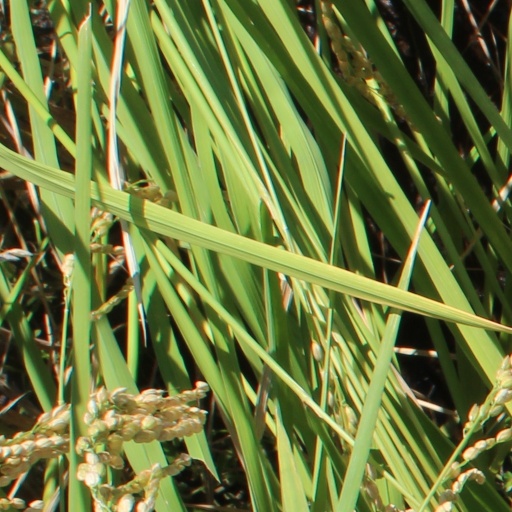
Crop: rice